List of cathedrals in Colombia

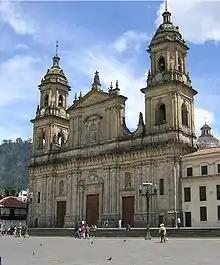
Primatial Cathedral Basilica of the Immaculate Conception in Bogotá

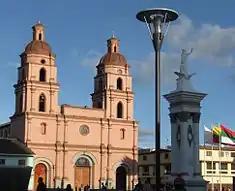
Cathedral of St. Peter Martyr in Ipiales

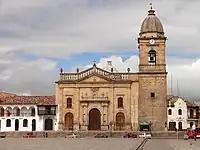
Cathedral Basilica of St. James the Apostle in Tunja

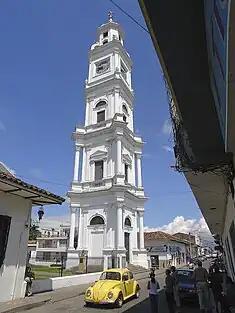
Catedral Nuestra Señora del Carmen in Cartago

Cathedrals of the Province 9 of the Episcopal Church in the United States of America: